Muriel a oranžová smrt

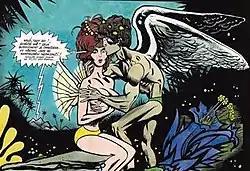
Among other things, Kája Saudek sought an inspiration in the art works of the past.

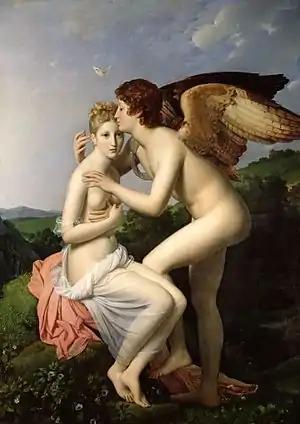
One of the drawings for the album "Muriel a oranžová smrt" was inspired by the painting "Cupid and Psyche" (1798) by François Gérard.

Muriel a oranžová smrt (in English: Muriel and the Orange Death) is a Czech comic album written by Miloš Macourek and drawn by Kája Saudek in 1969/1970. The story was inspired by the Warsaw Pact invasion of Czechoslovakia in 1968. The album is the second and the last part of the planned cycle of adventures of young physician Muriel and her friend, angel Ró. It is considered one of the masterpieces of Czech comics. The 1st edition of the album was published in 2009, forty years after its creation, and sold out in four days.